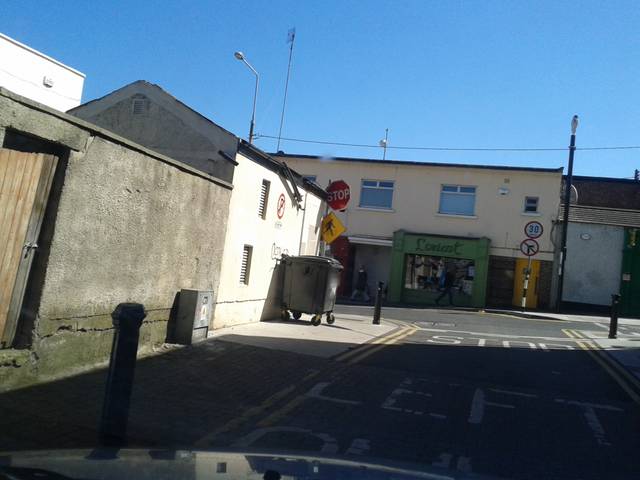
Region: Ireland
Coordinates: 53.293, -6.138